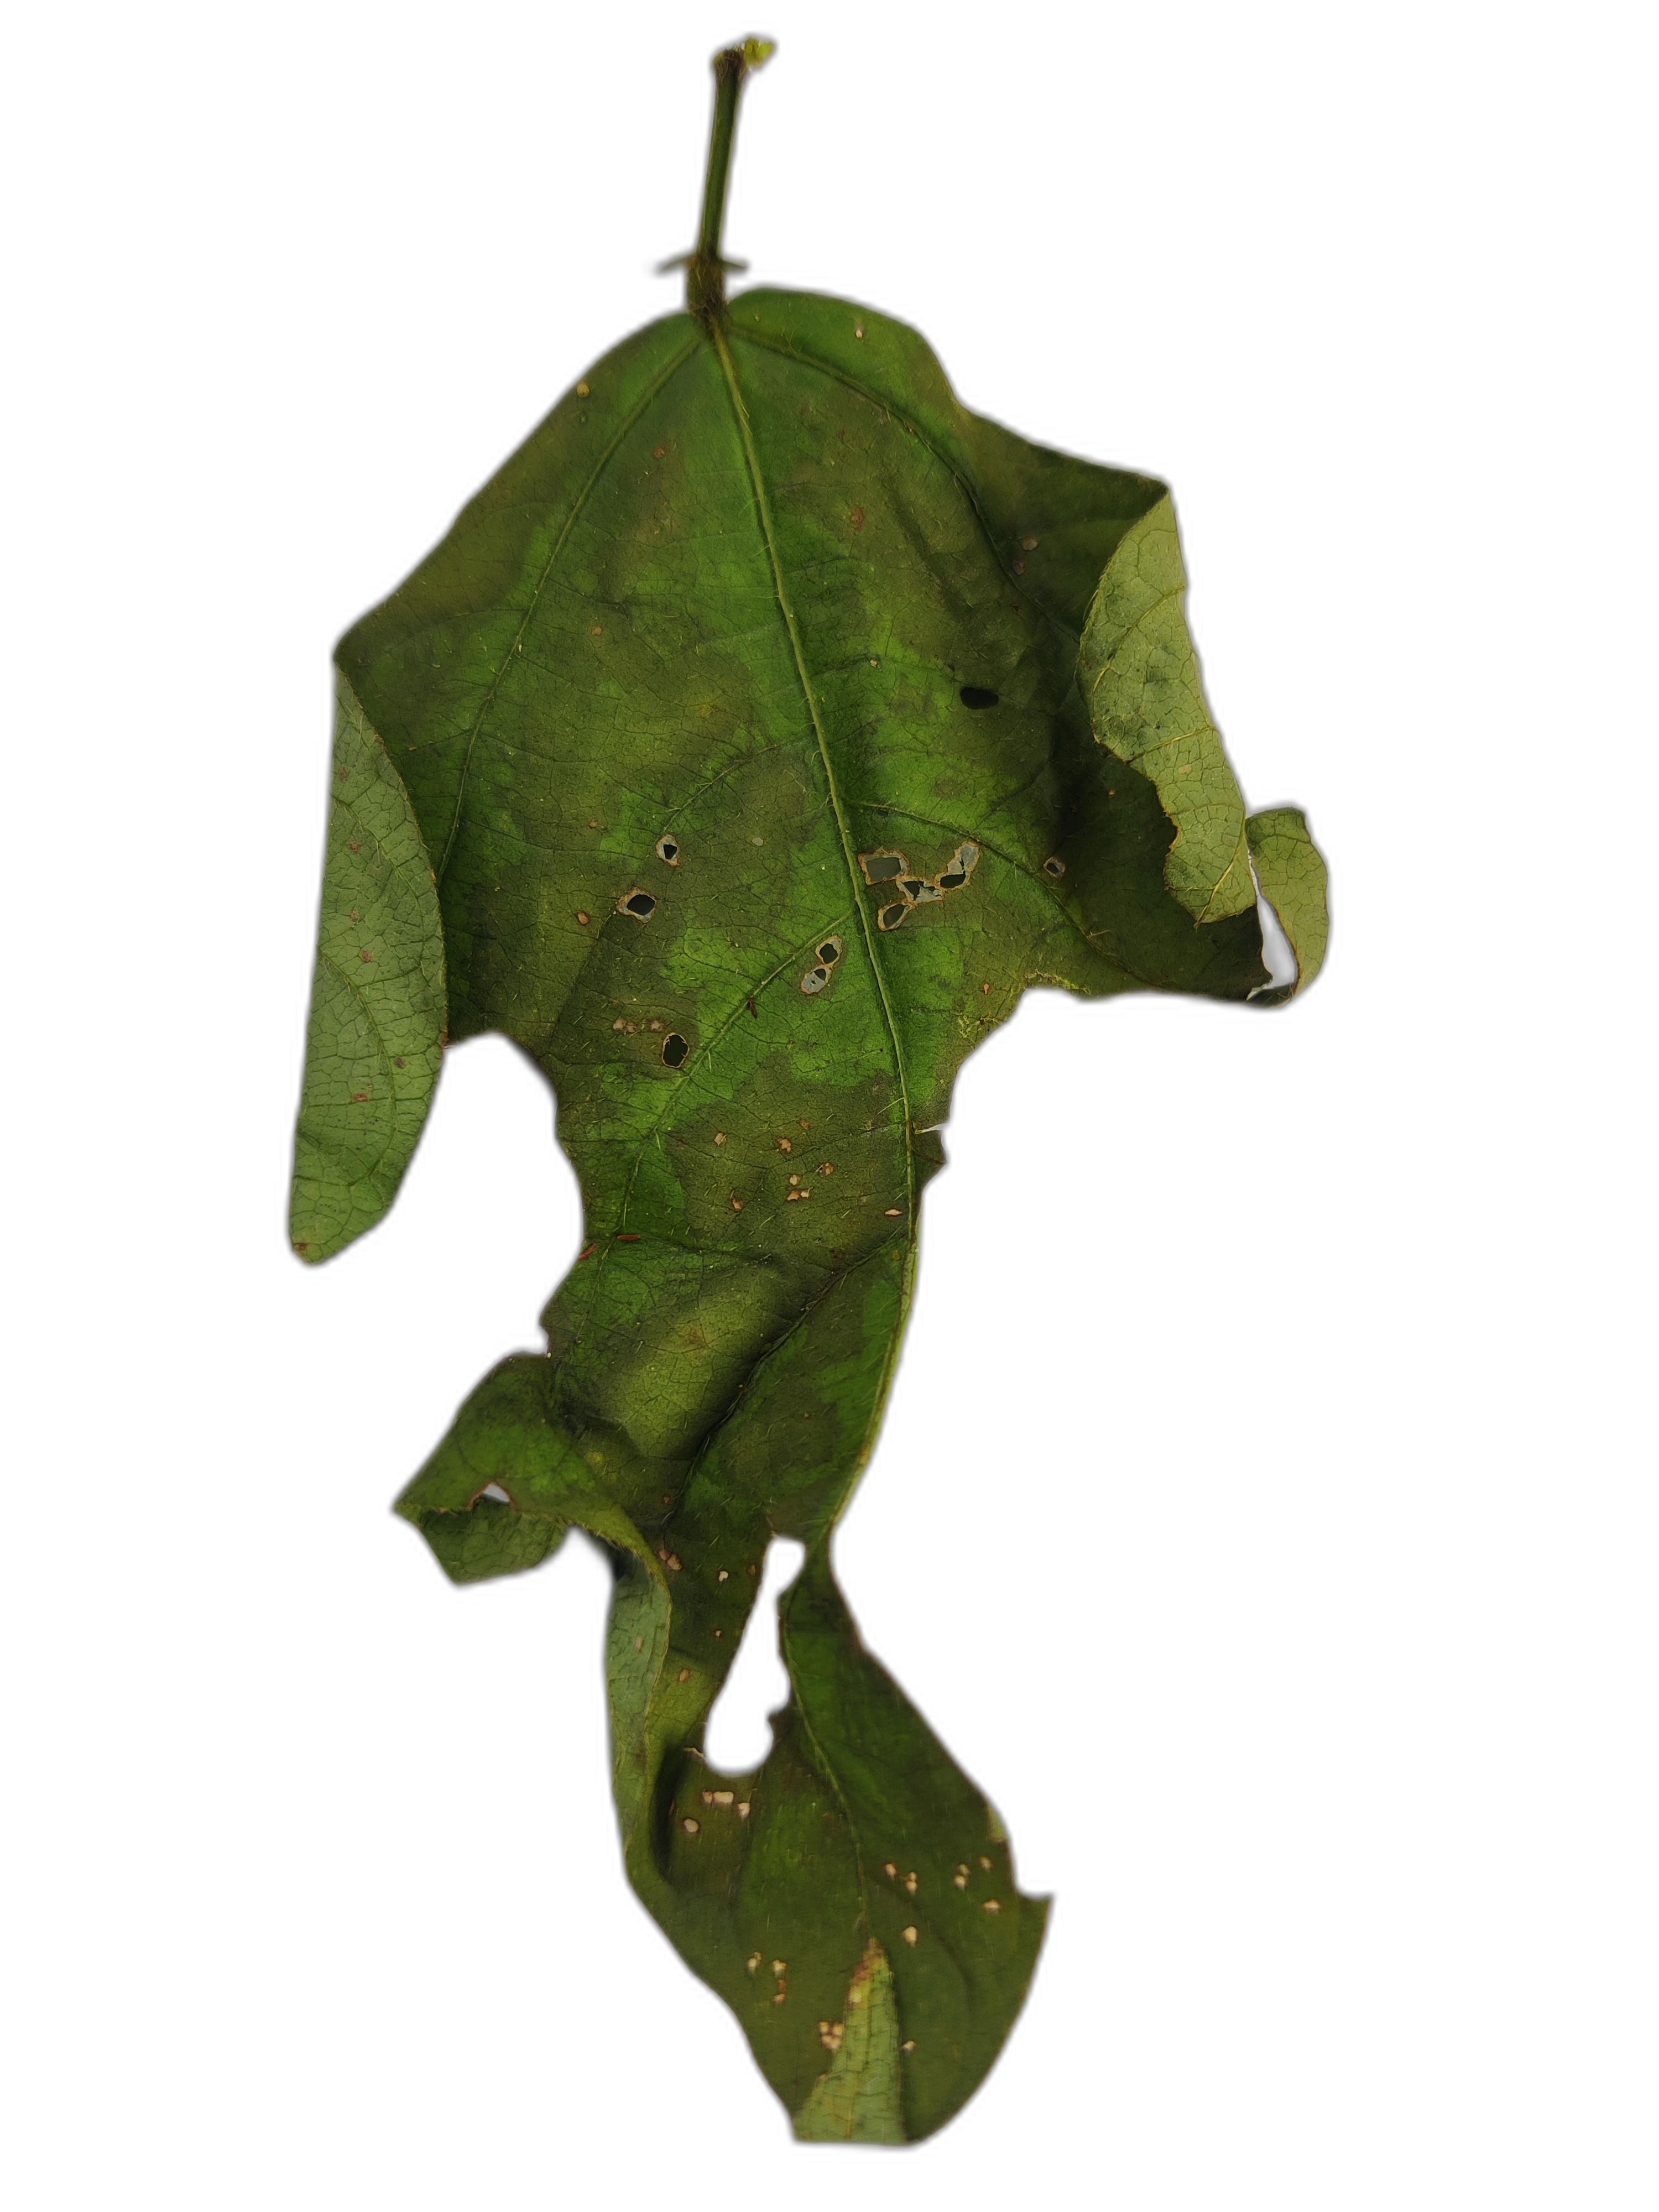
Label: Cercospora leaf spot